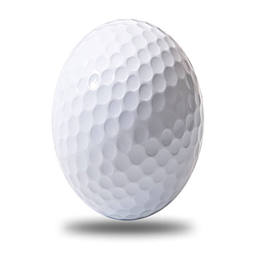
a white golf ball hovering above ground